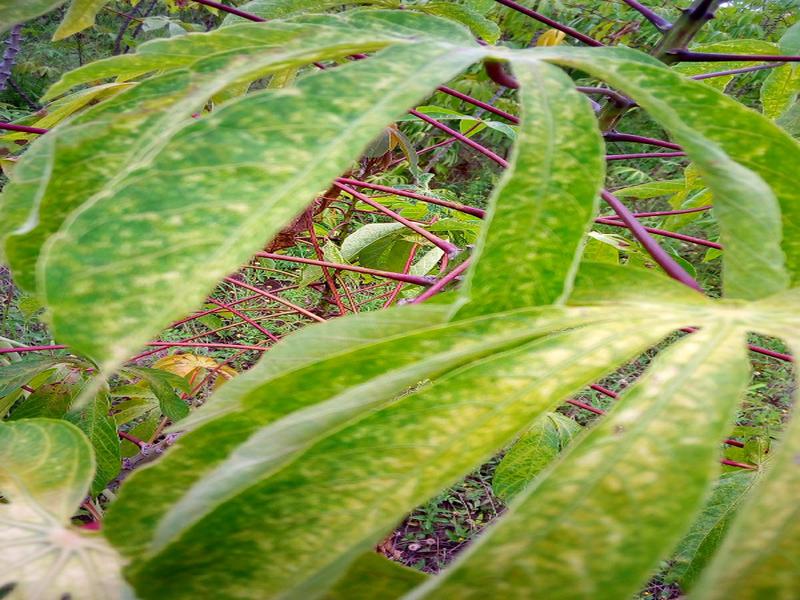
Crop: cassava
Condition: green_mottle